World Heritage Maker

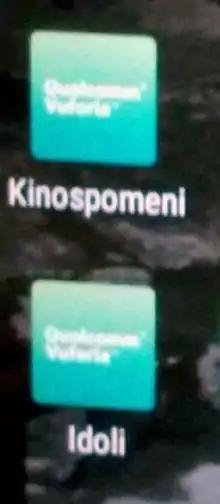
Icon of WHM appls

World Heritage Maker (WHM) 1.0 is a rendering program for mobile applications using Augmented reality technology. It is developed by the Institute for Virtual Culture (Bulgarian: Институт за виртуална култура]), a Bulgarian company based in Sofia, Bulgaria, established in 2013. WHM is used in science and cultural presentation, entertainment and commercial industries such as high level scientific visualization, museums, galleries, print materials, open air cultural monuments, historical places, natural landscape, industrial design, product design, architecture and more. The company chief is Jordan Detev. In the public sector, the Institute works in favor of the International Foundation for Bulgarian Heritage "Prof. P. Detev"